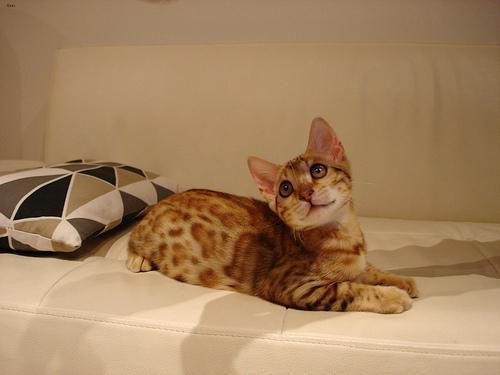
Bengal